Centre Party (Netherlands)

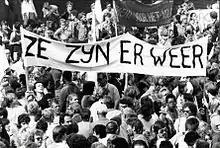
Demonstration outside parliament in The Hague against the entrance of the Centre Party in the House in 1982. In the picture, a large banner reading "they are back."

In the 1982 election, the party won 0.8% of the vote, and one seat, which was taken by Hans Janmaat. This was the first time since the Second World War that a party considered to be right-wing extremist had won a seat in parliament. Janmaat soon took over the leadership of the party, helped by the small membership of the party, his political background in mainstream political parties, and as Brookman had to move into the background due to pressure from his employer.